Fulham Town Hall

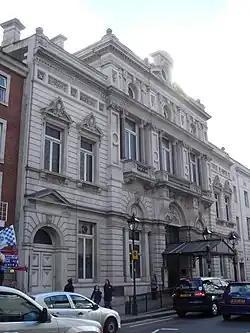
Fulham Town Hall

Fulham Town Hall is a municipal building on Fulham Road, Fulham, London. It is a Grade II* listed building.